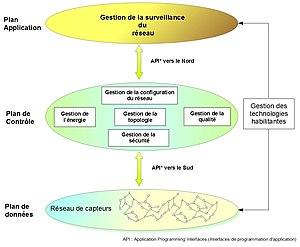
nouveau modele SDWWSN
La 5G pour l'Internet des objets désigne les évolutions apportées par la 5G pour l'Internet des objets. Ces évolutions représentent un enjeu important pour plusieurs secteurs de notre société notamment l'économie. Des organismes sont présents afin de faire en sorte que les opérateurs respectent des normes pour ces évolutions technologiques. Pour faire en sorte que ces enjeux aboutissent et afin de suivre l'évolution croissante des objets connectés présents sur le marché, les réseaux évoluent vers plus de virtualisation. La 5G introduit de nouvelles architectures, de nouvelles fonctionnalités à tous les niveaux. Cela va de l’objet lui-même aux applications hébergées dans le cloud, en passant par les diverses couches réseaux. Les usages que l'on fait de cette technologie sont divers et variés. Par exemple, l'enrichissement de la maison connectée, le véhicule autonome, les vidéos immersives et l’arrivée de la médecine 2.0. L'objectif étant de simplifier la vie des personnes.